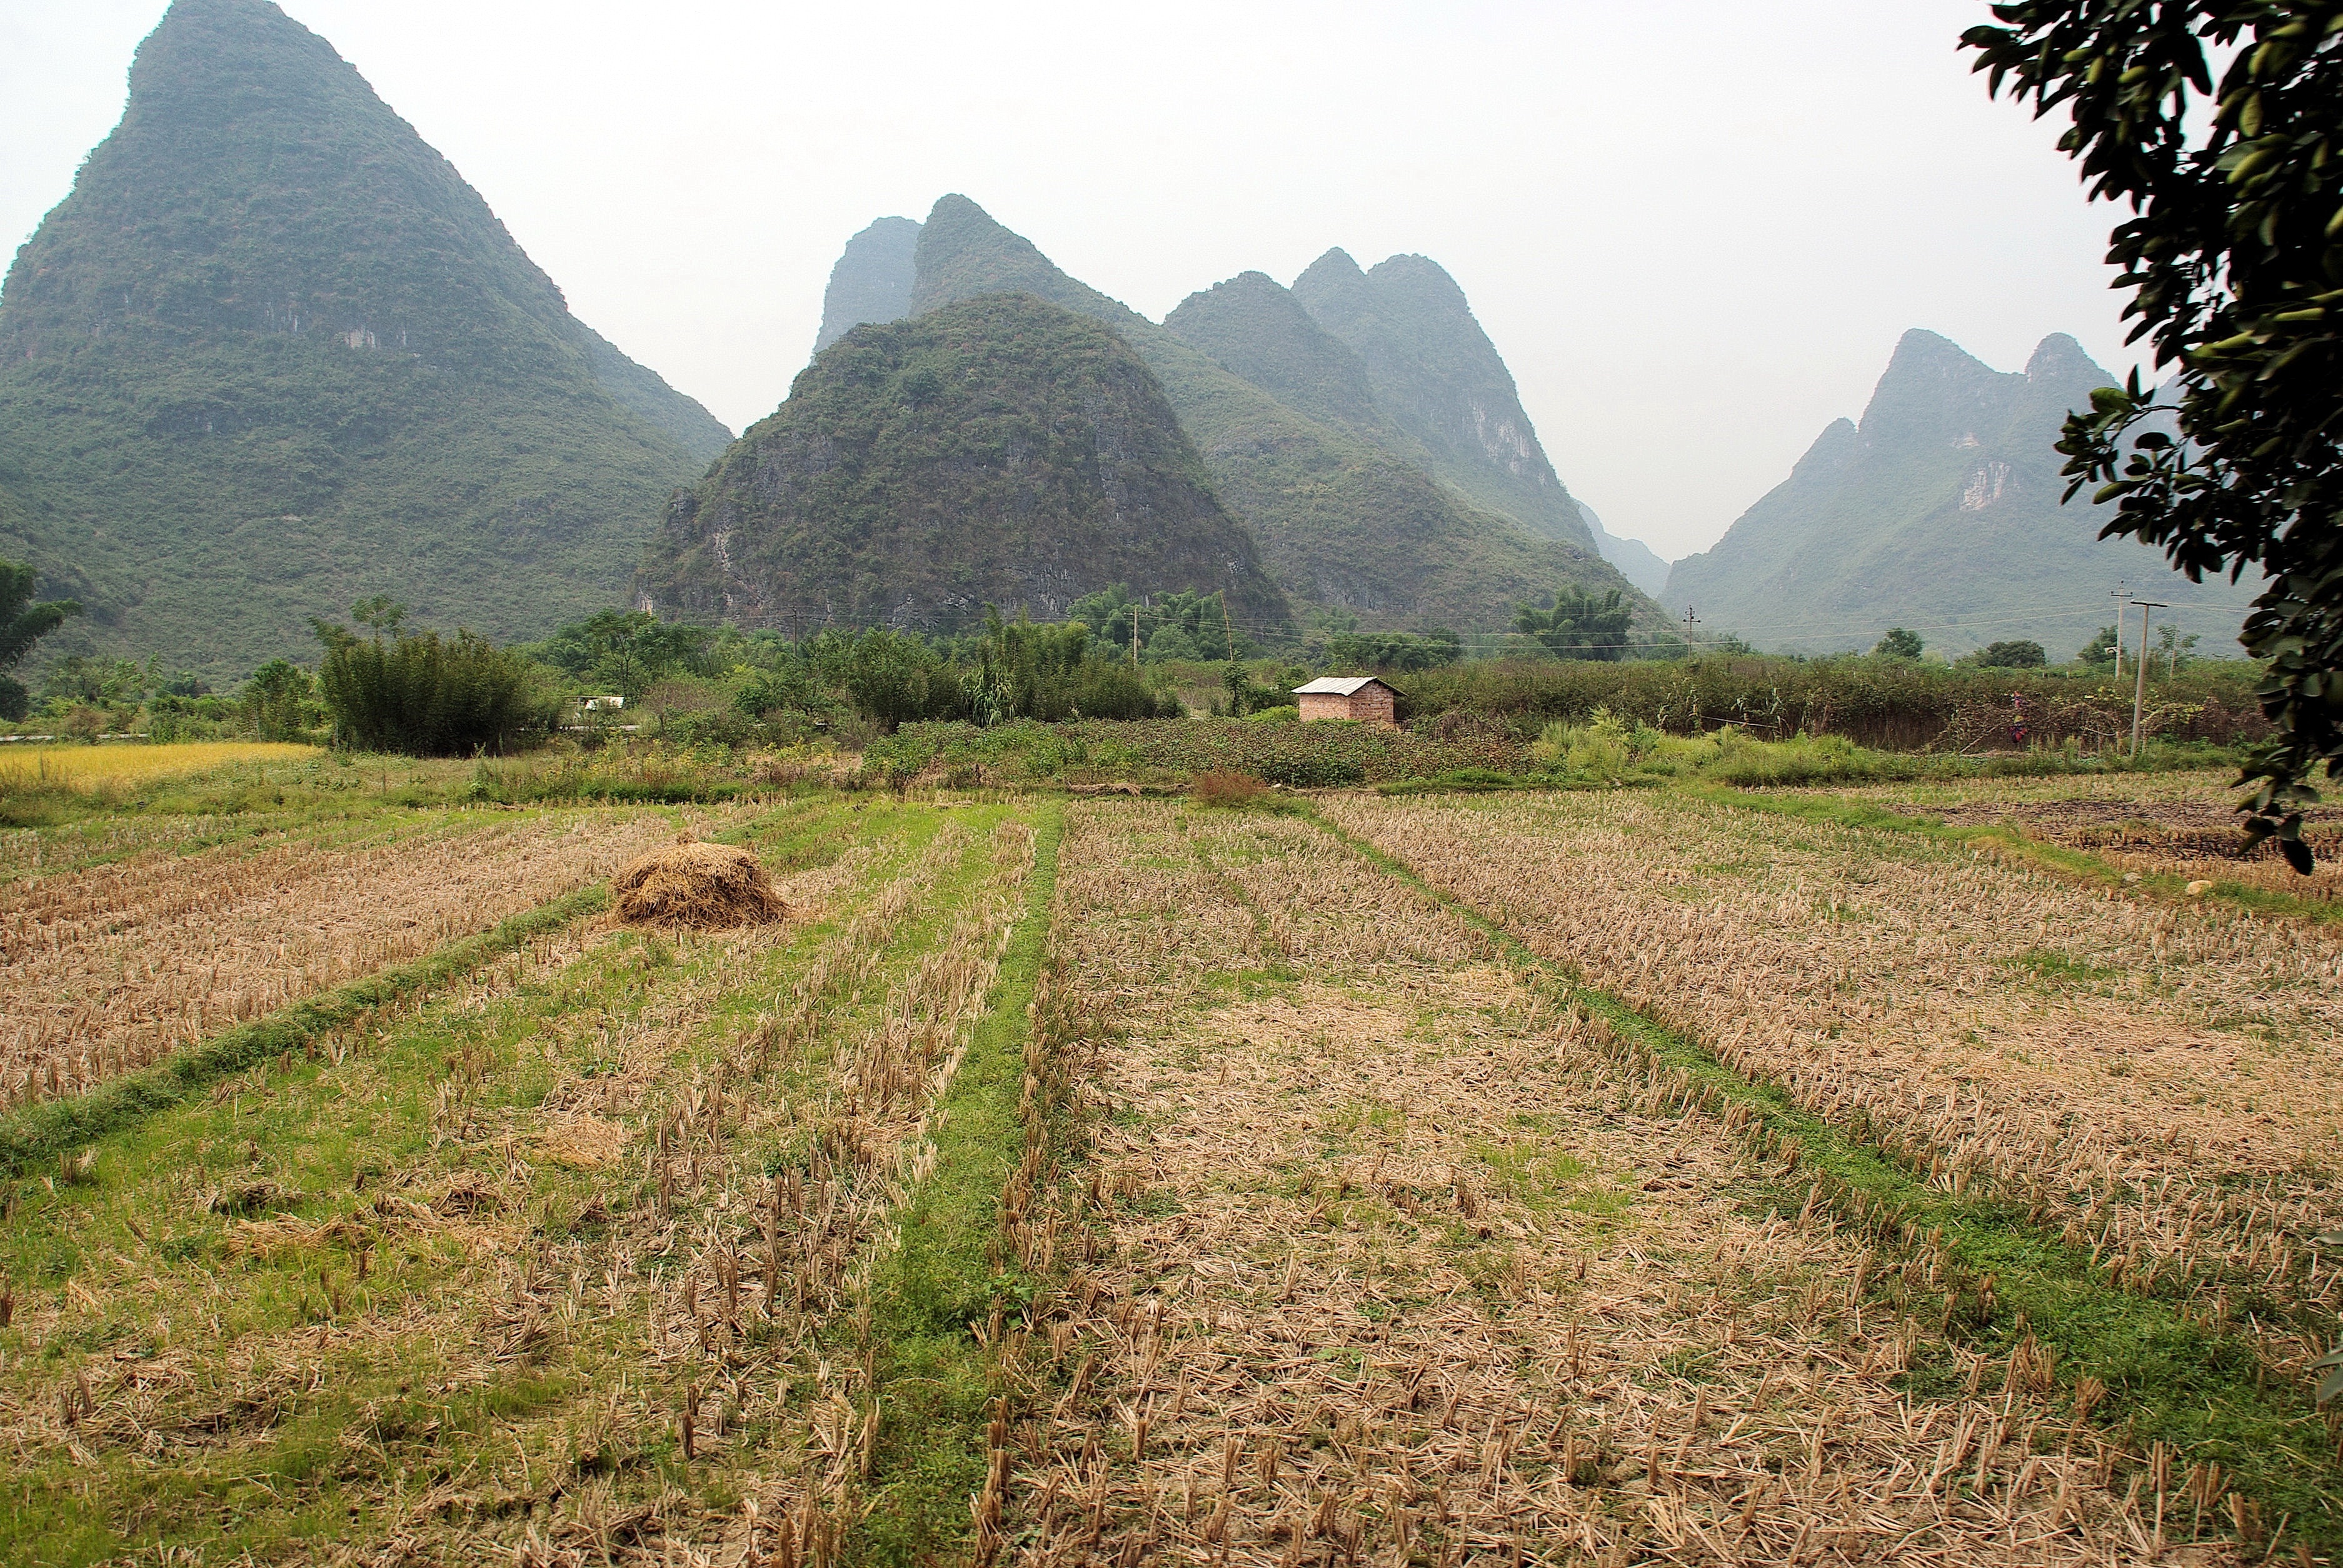
landscape, nature, mist, field, farm, meadow, hill, valley, pasture, soil, agriculture, plain, stubble, fields, grassland, plantation, plateau, china, rural landscape, ecosystem, rural area, yangshuo, reflections campaign